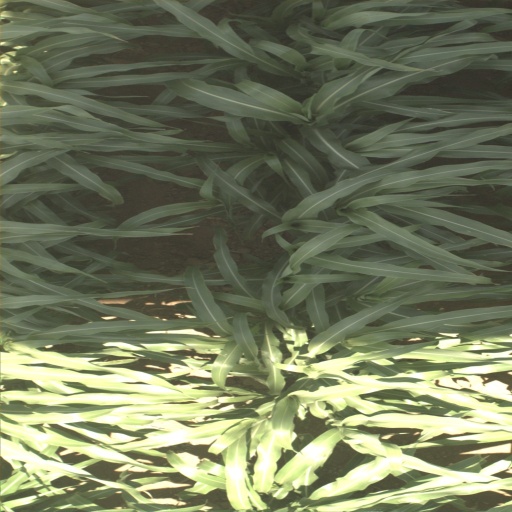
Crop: sorghum